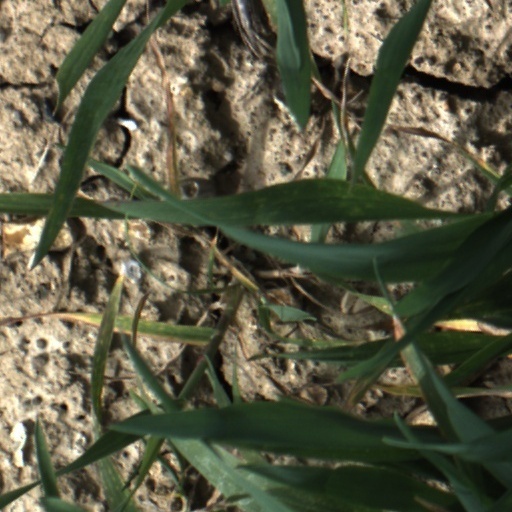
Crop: wheat